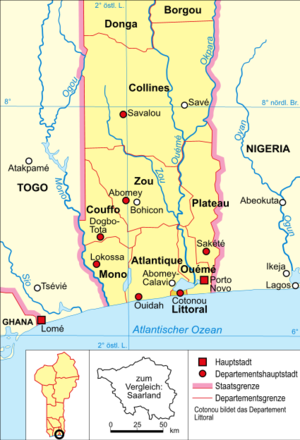
Littoral (Benin)
Littoral (Benin)
Littoral er et departement i Benin. Det ligger helt mod syd i landet mellem Nokouésøen og Beninbugten og grænser til departementerne Atlantique og Ouémé.